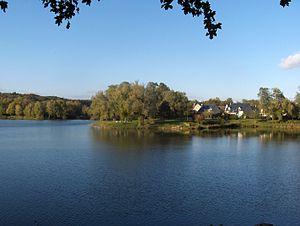
L'Isle-Adam est une ville francilienne du centre nord du Val-d'Oise située sur la rive gauche de l'Oise à vingt-cinq kilomètres à vol d'oiseau au nord-nord-ouest des portes de Paris, une dizaine au nord est de Pontoise et trente-cinq au sud de Beauvais. Elle forme avec Parmain, commune voisine de la rive droite de l'Oise, une petite agglomération d'environ 16 000 habitants. Ses habitants sont appelés les Adamois.